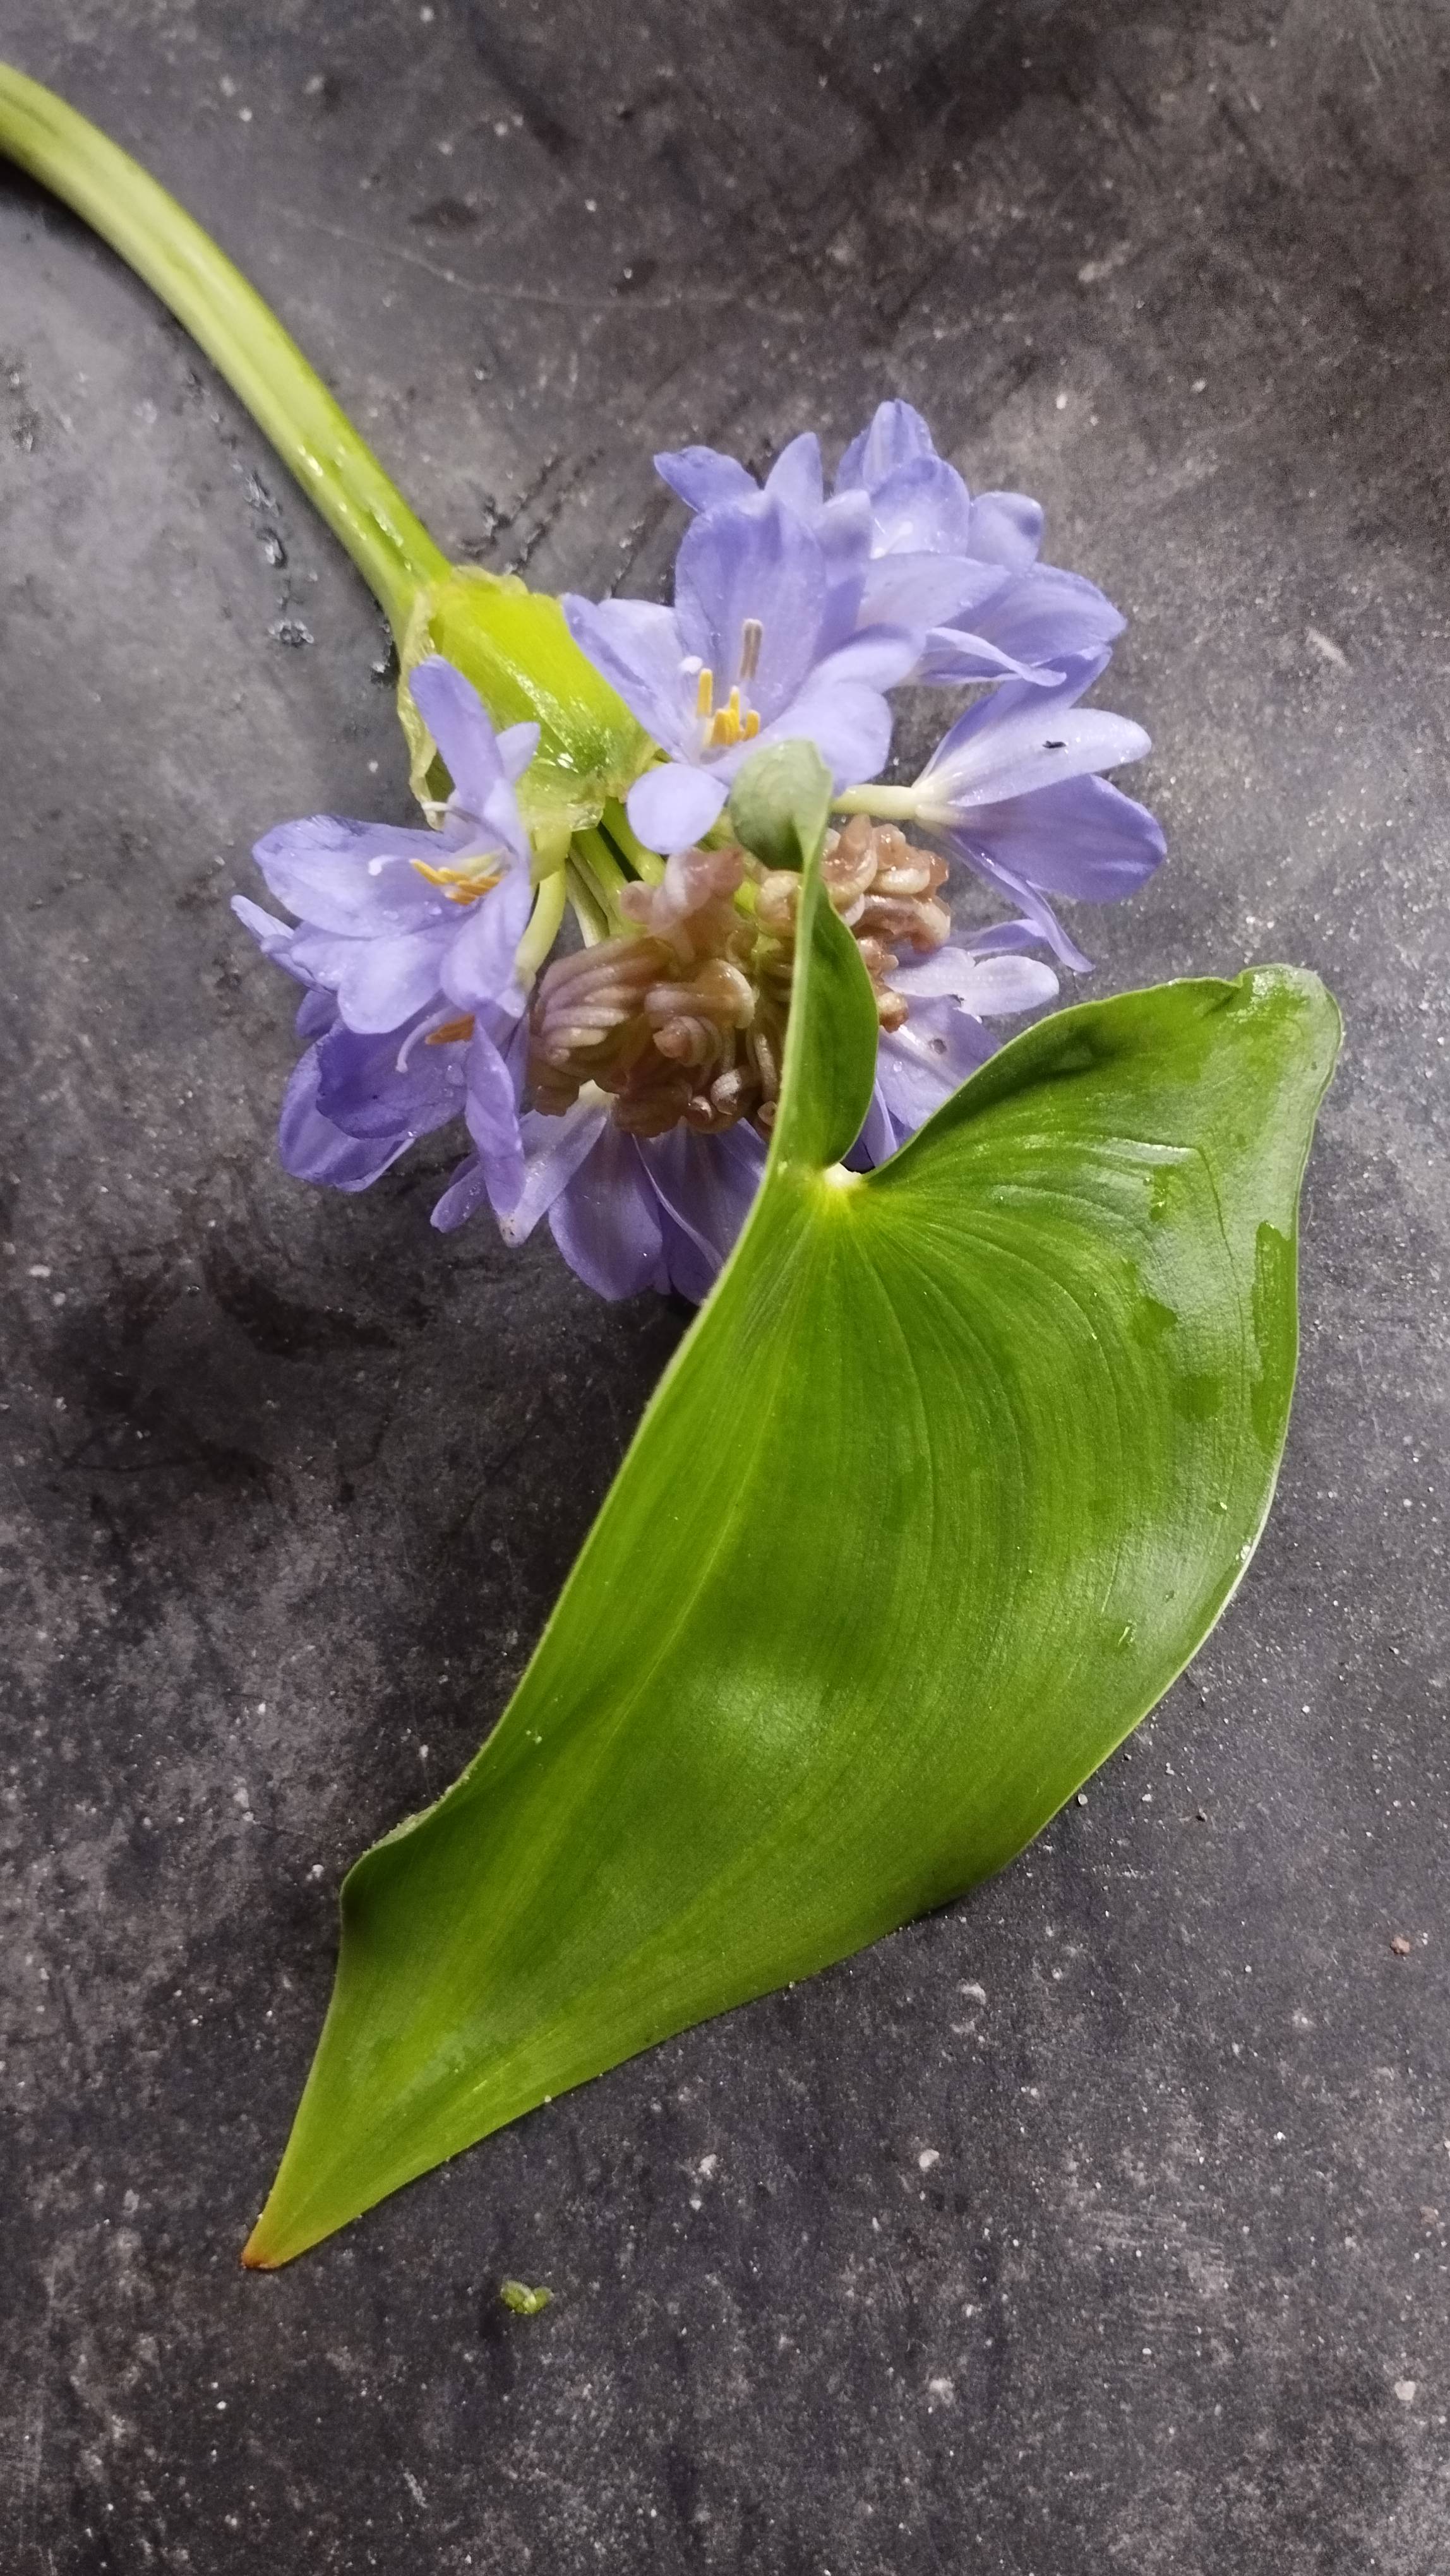
Species: Heartleaf False Pickerelweed (Monochoria korsakowii)